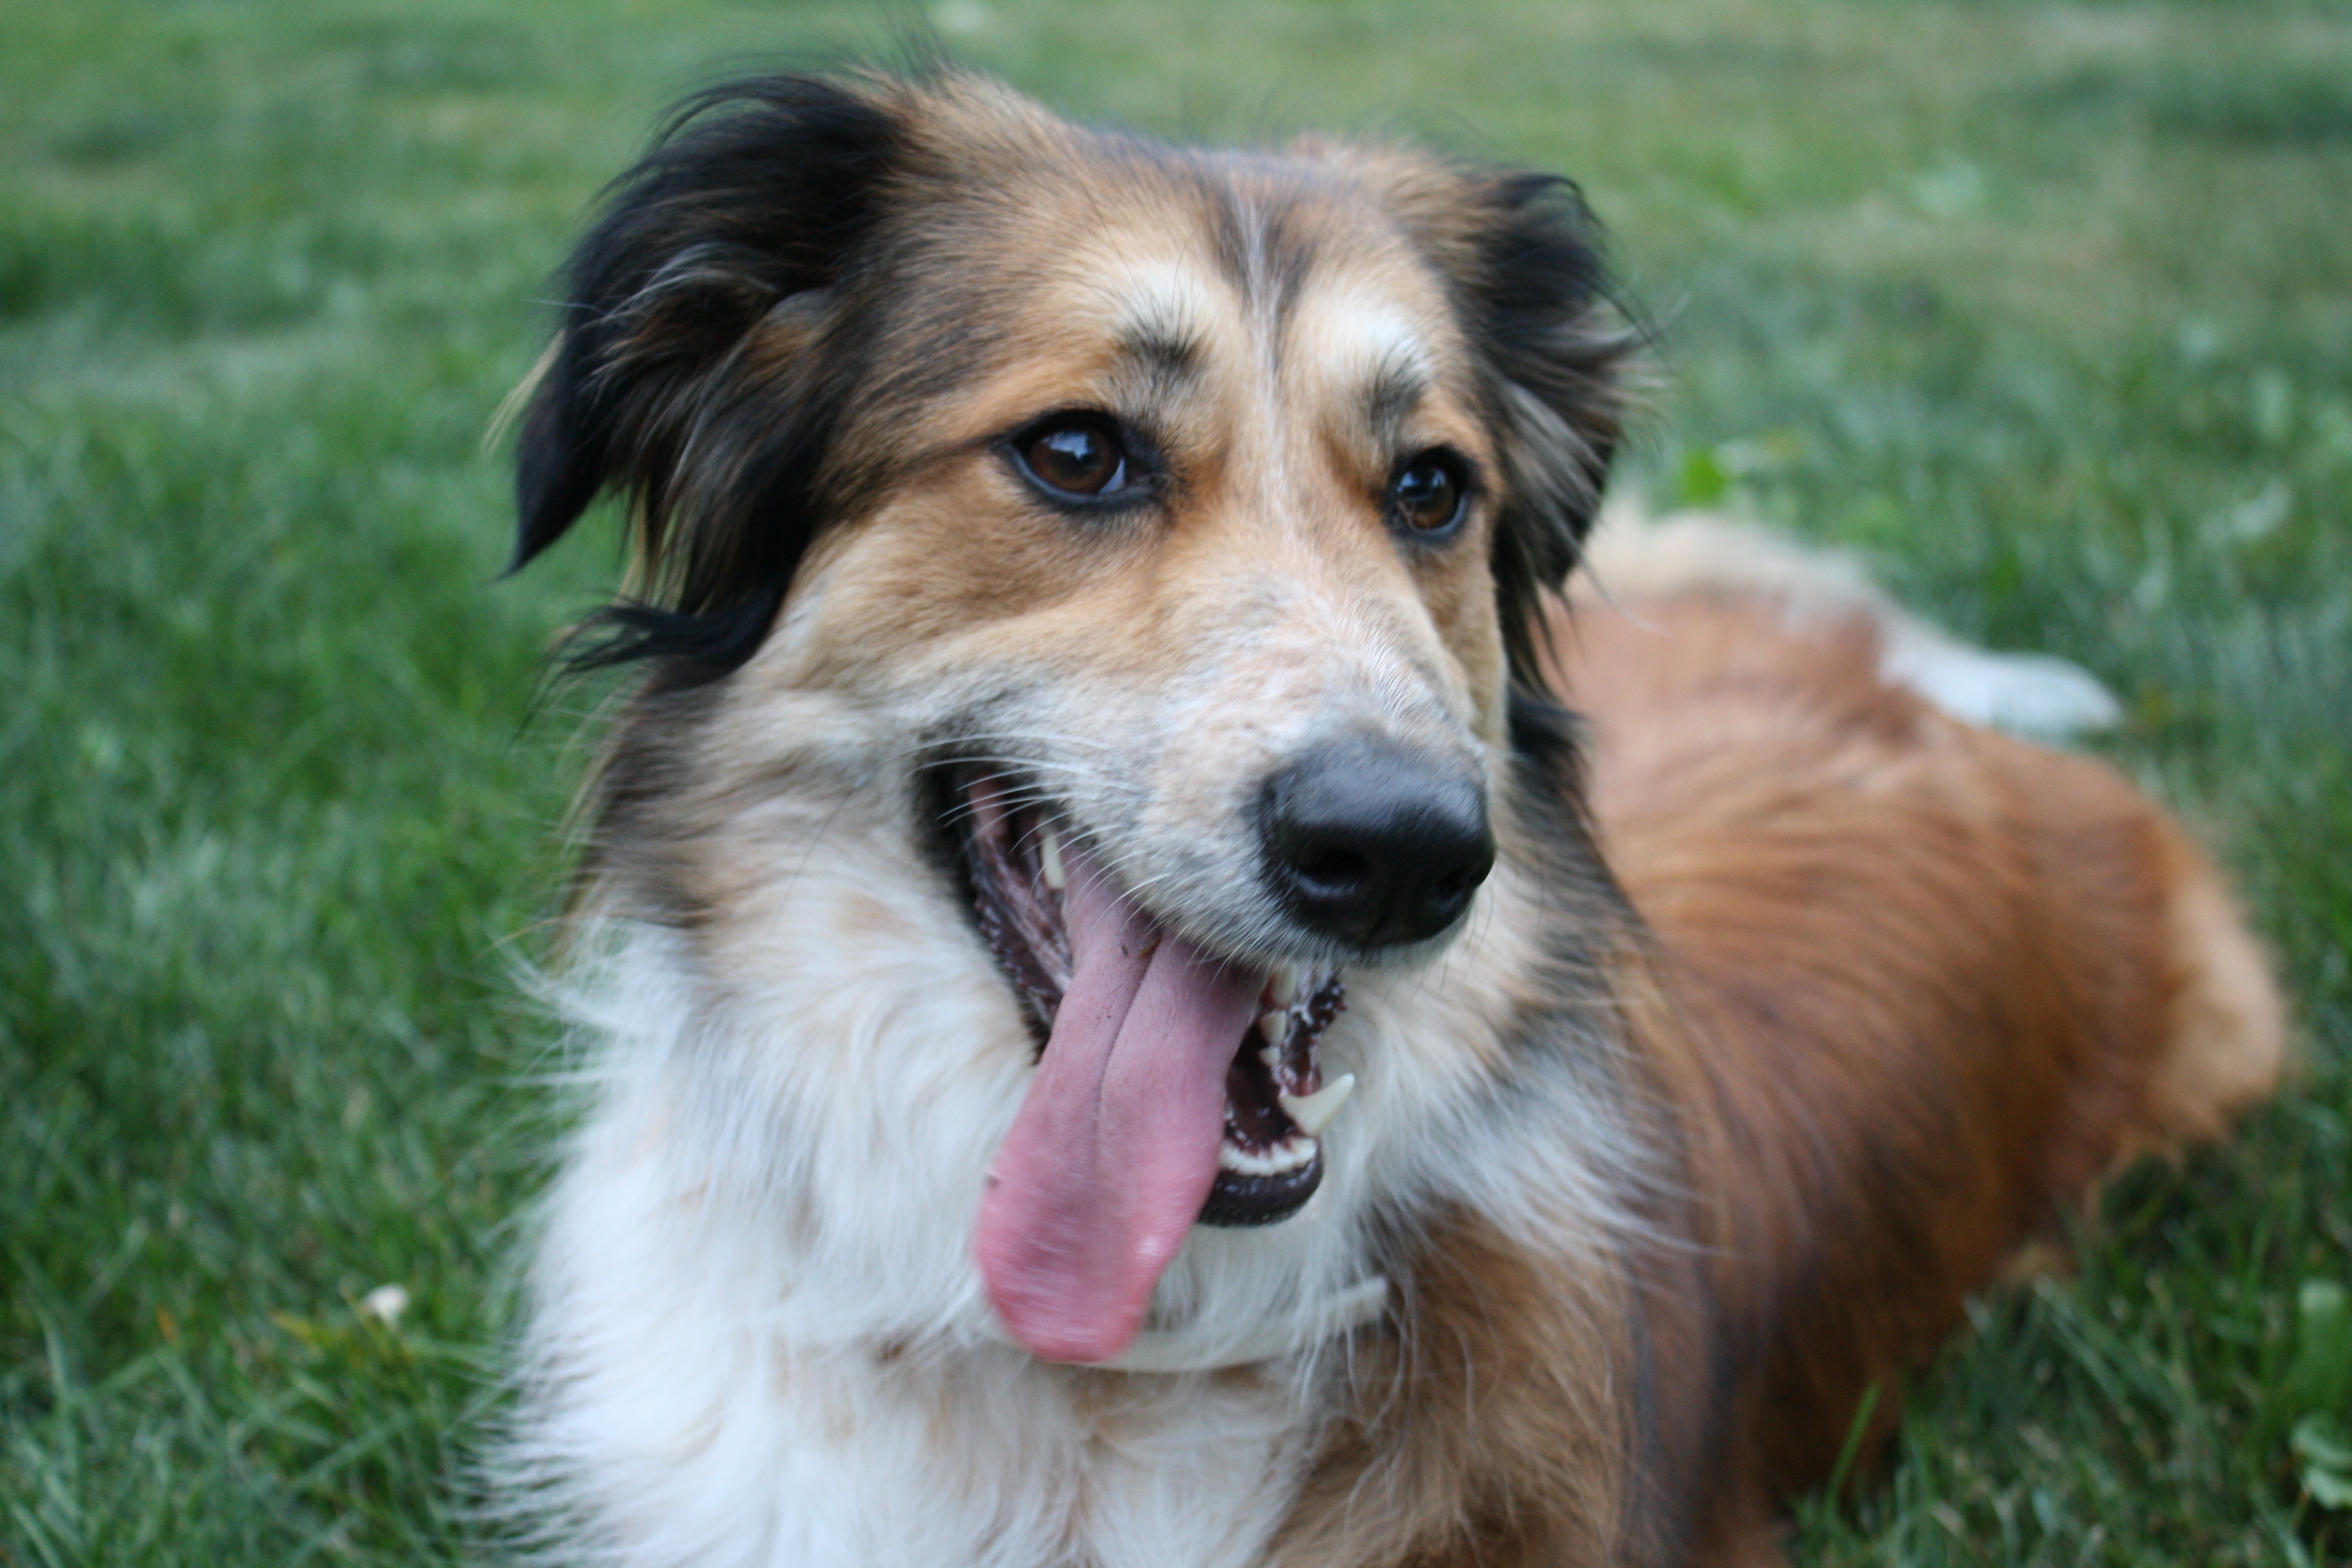
dog, animal, collie, golden, park, mammal, friend, shepherd, border collie, australian, golden retriever, happy, vertebrate, tongue, border, dog breed, retriever, pup, companion, mutt, australian shepherd, dog like mammal, carnivoran, dog breed group, miniature australian shepherd, dog crossbreeds, rough collie, scotch collie, english shepherd